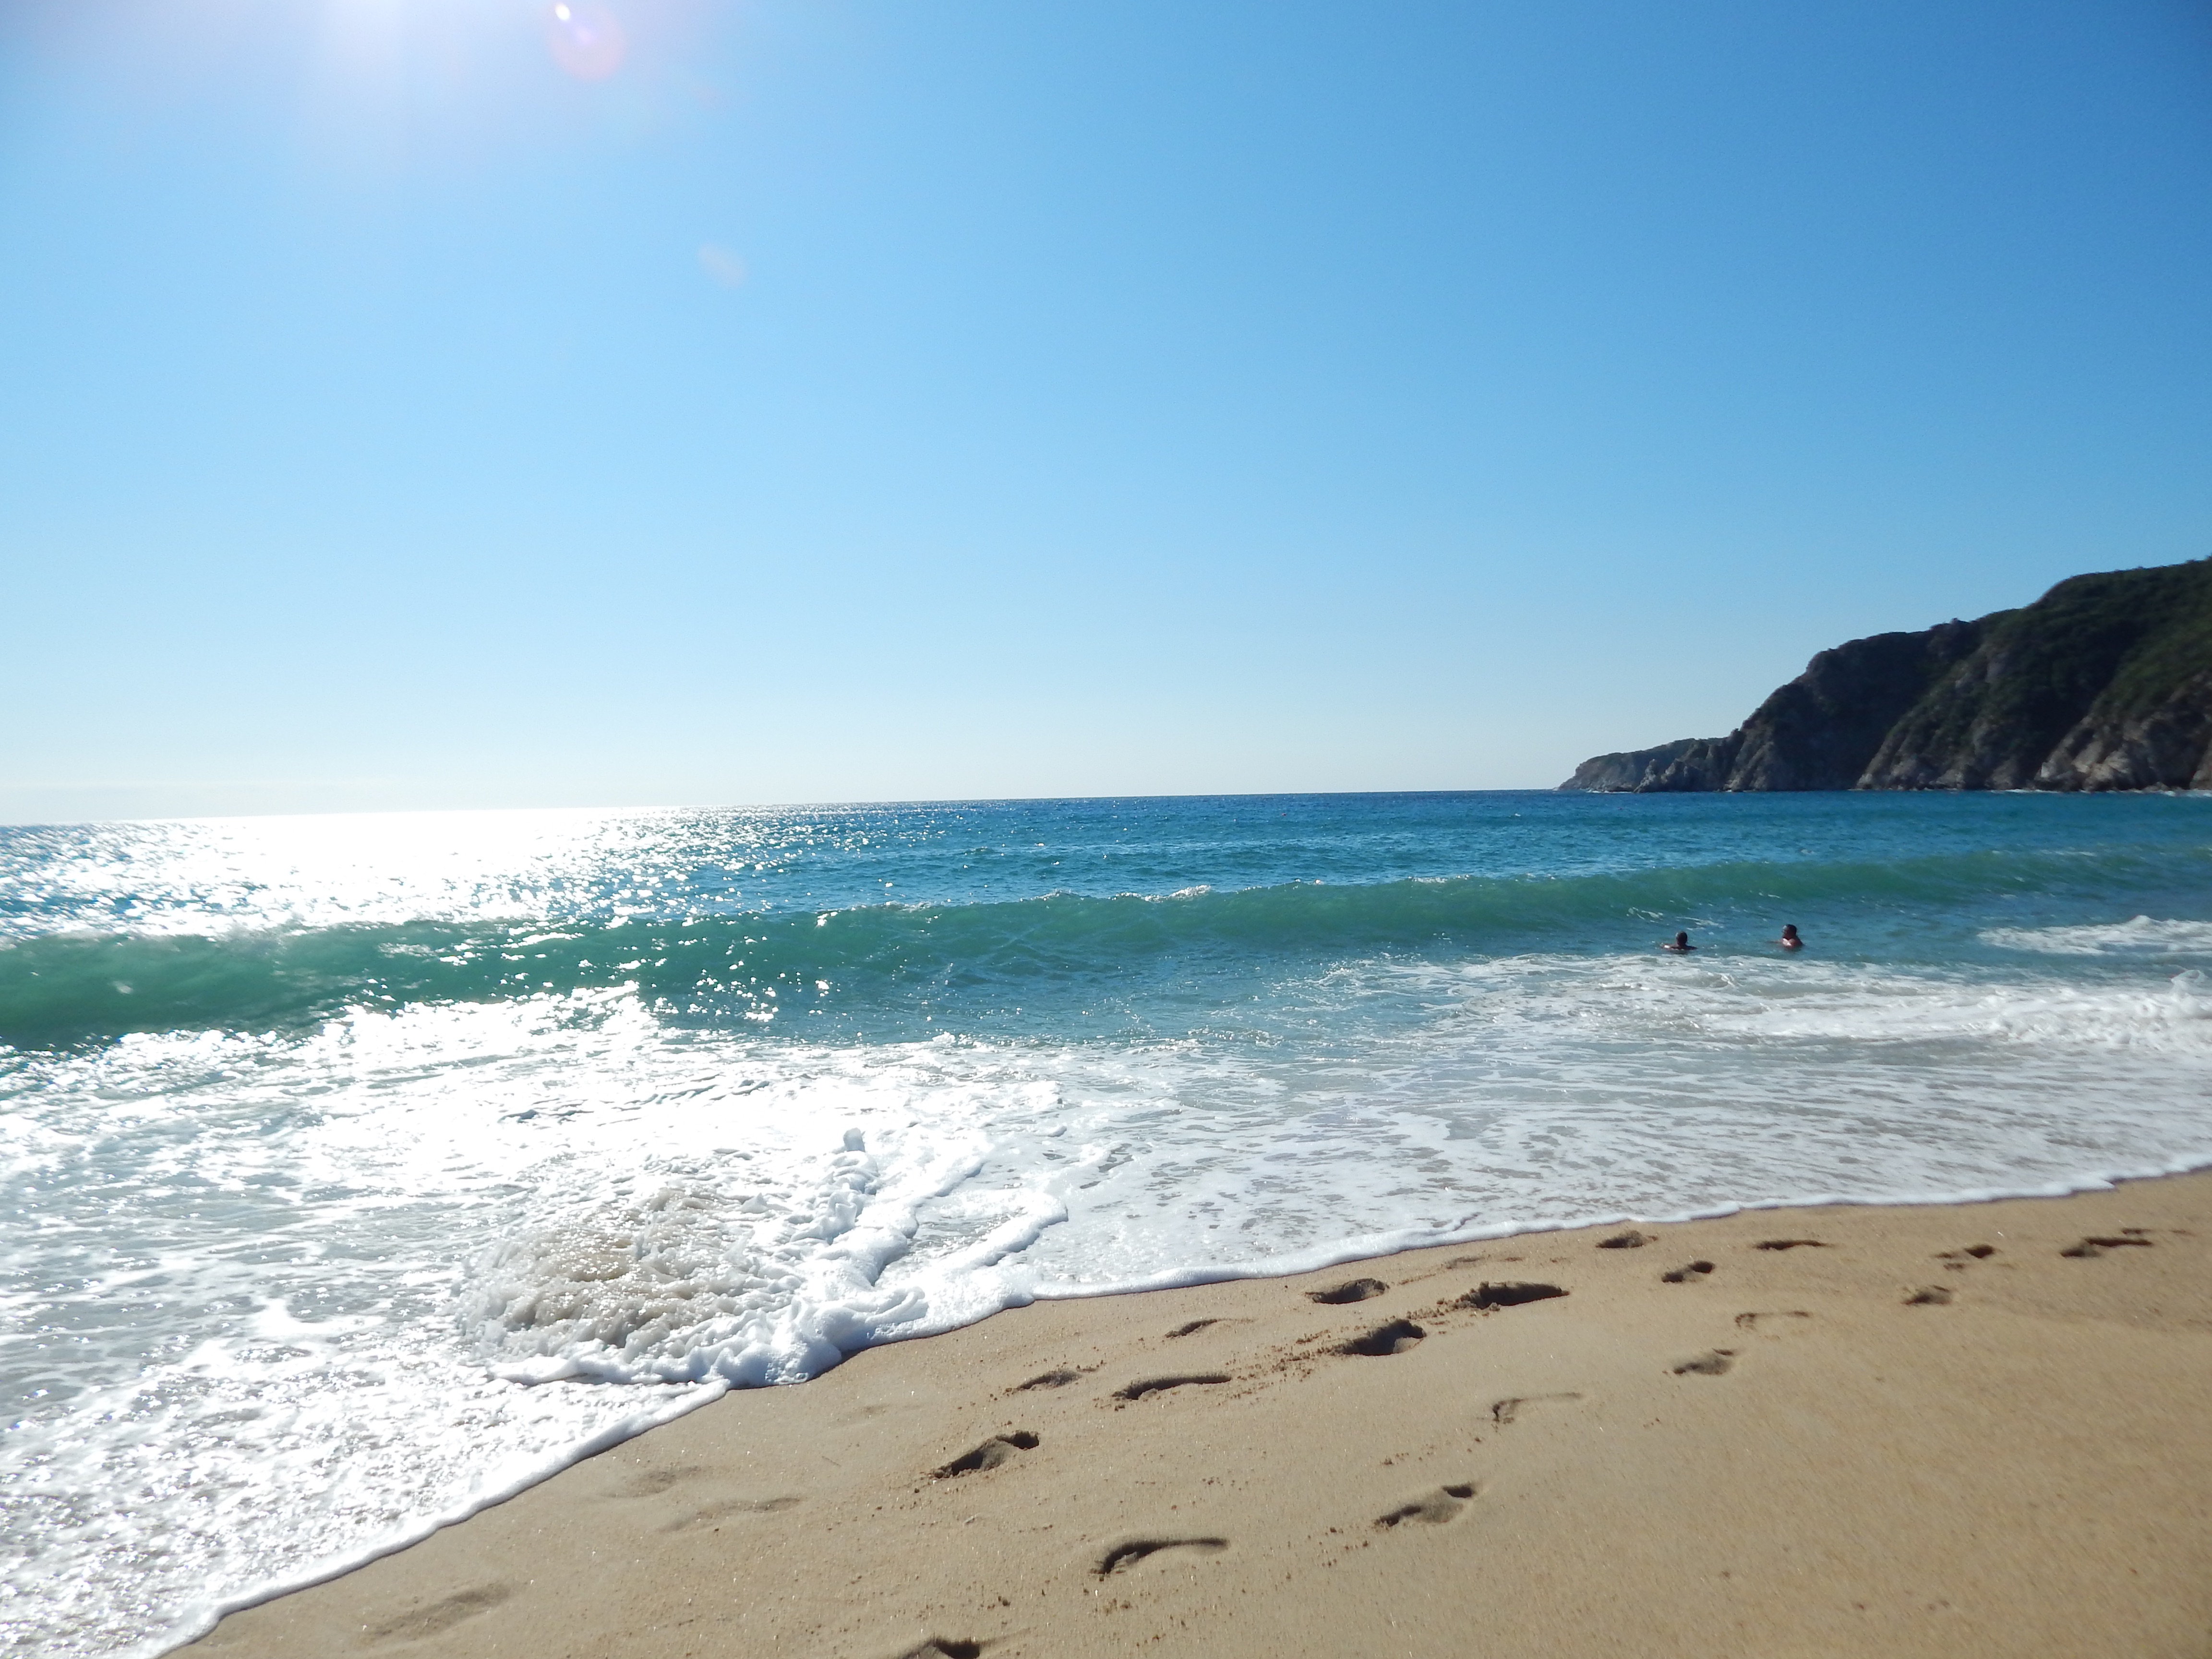
beach, sea, coast, sand, ocean, horizon, shore, wave, vacation, bay, body of water, cape, wind wave